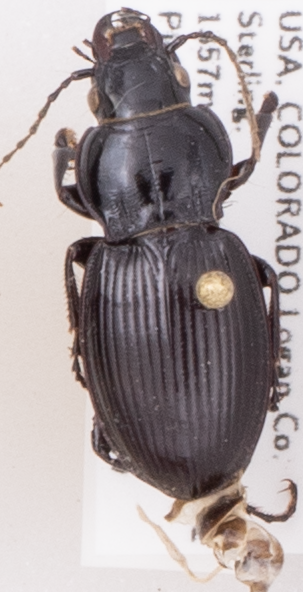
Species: Cyclotrachelus torvus
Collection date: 2019-07-10
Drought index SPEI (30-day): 1.13
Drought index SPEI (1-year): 1.13
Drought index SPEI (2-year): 0.71